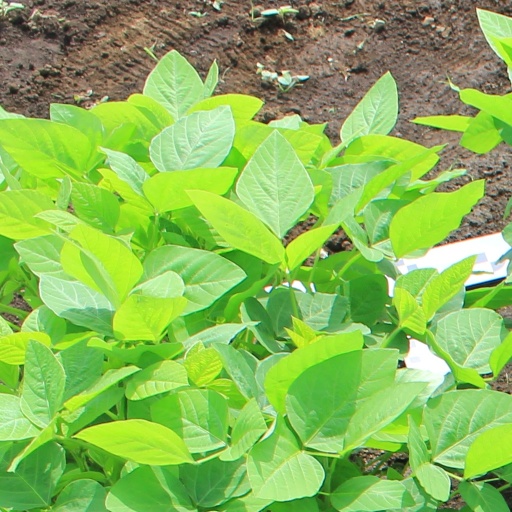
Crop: soybean